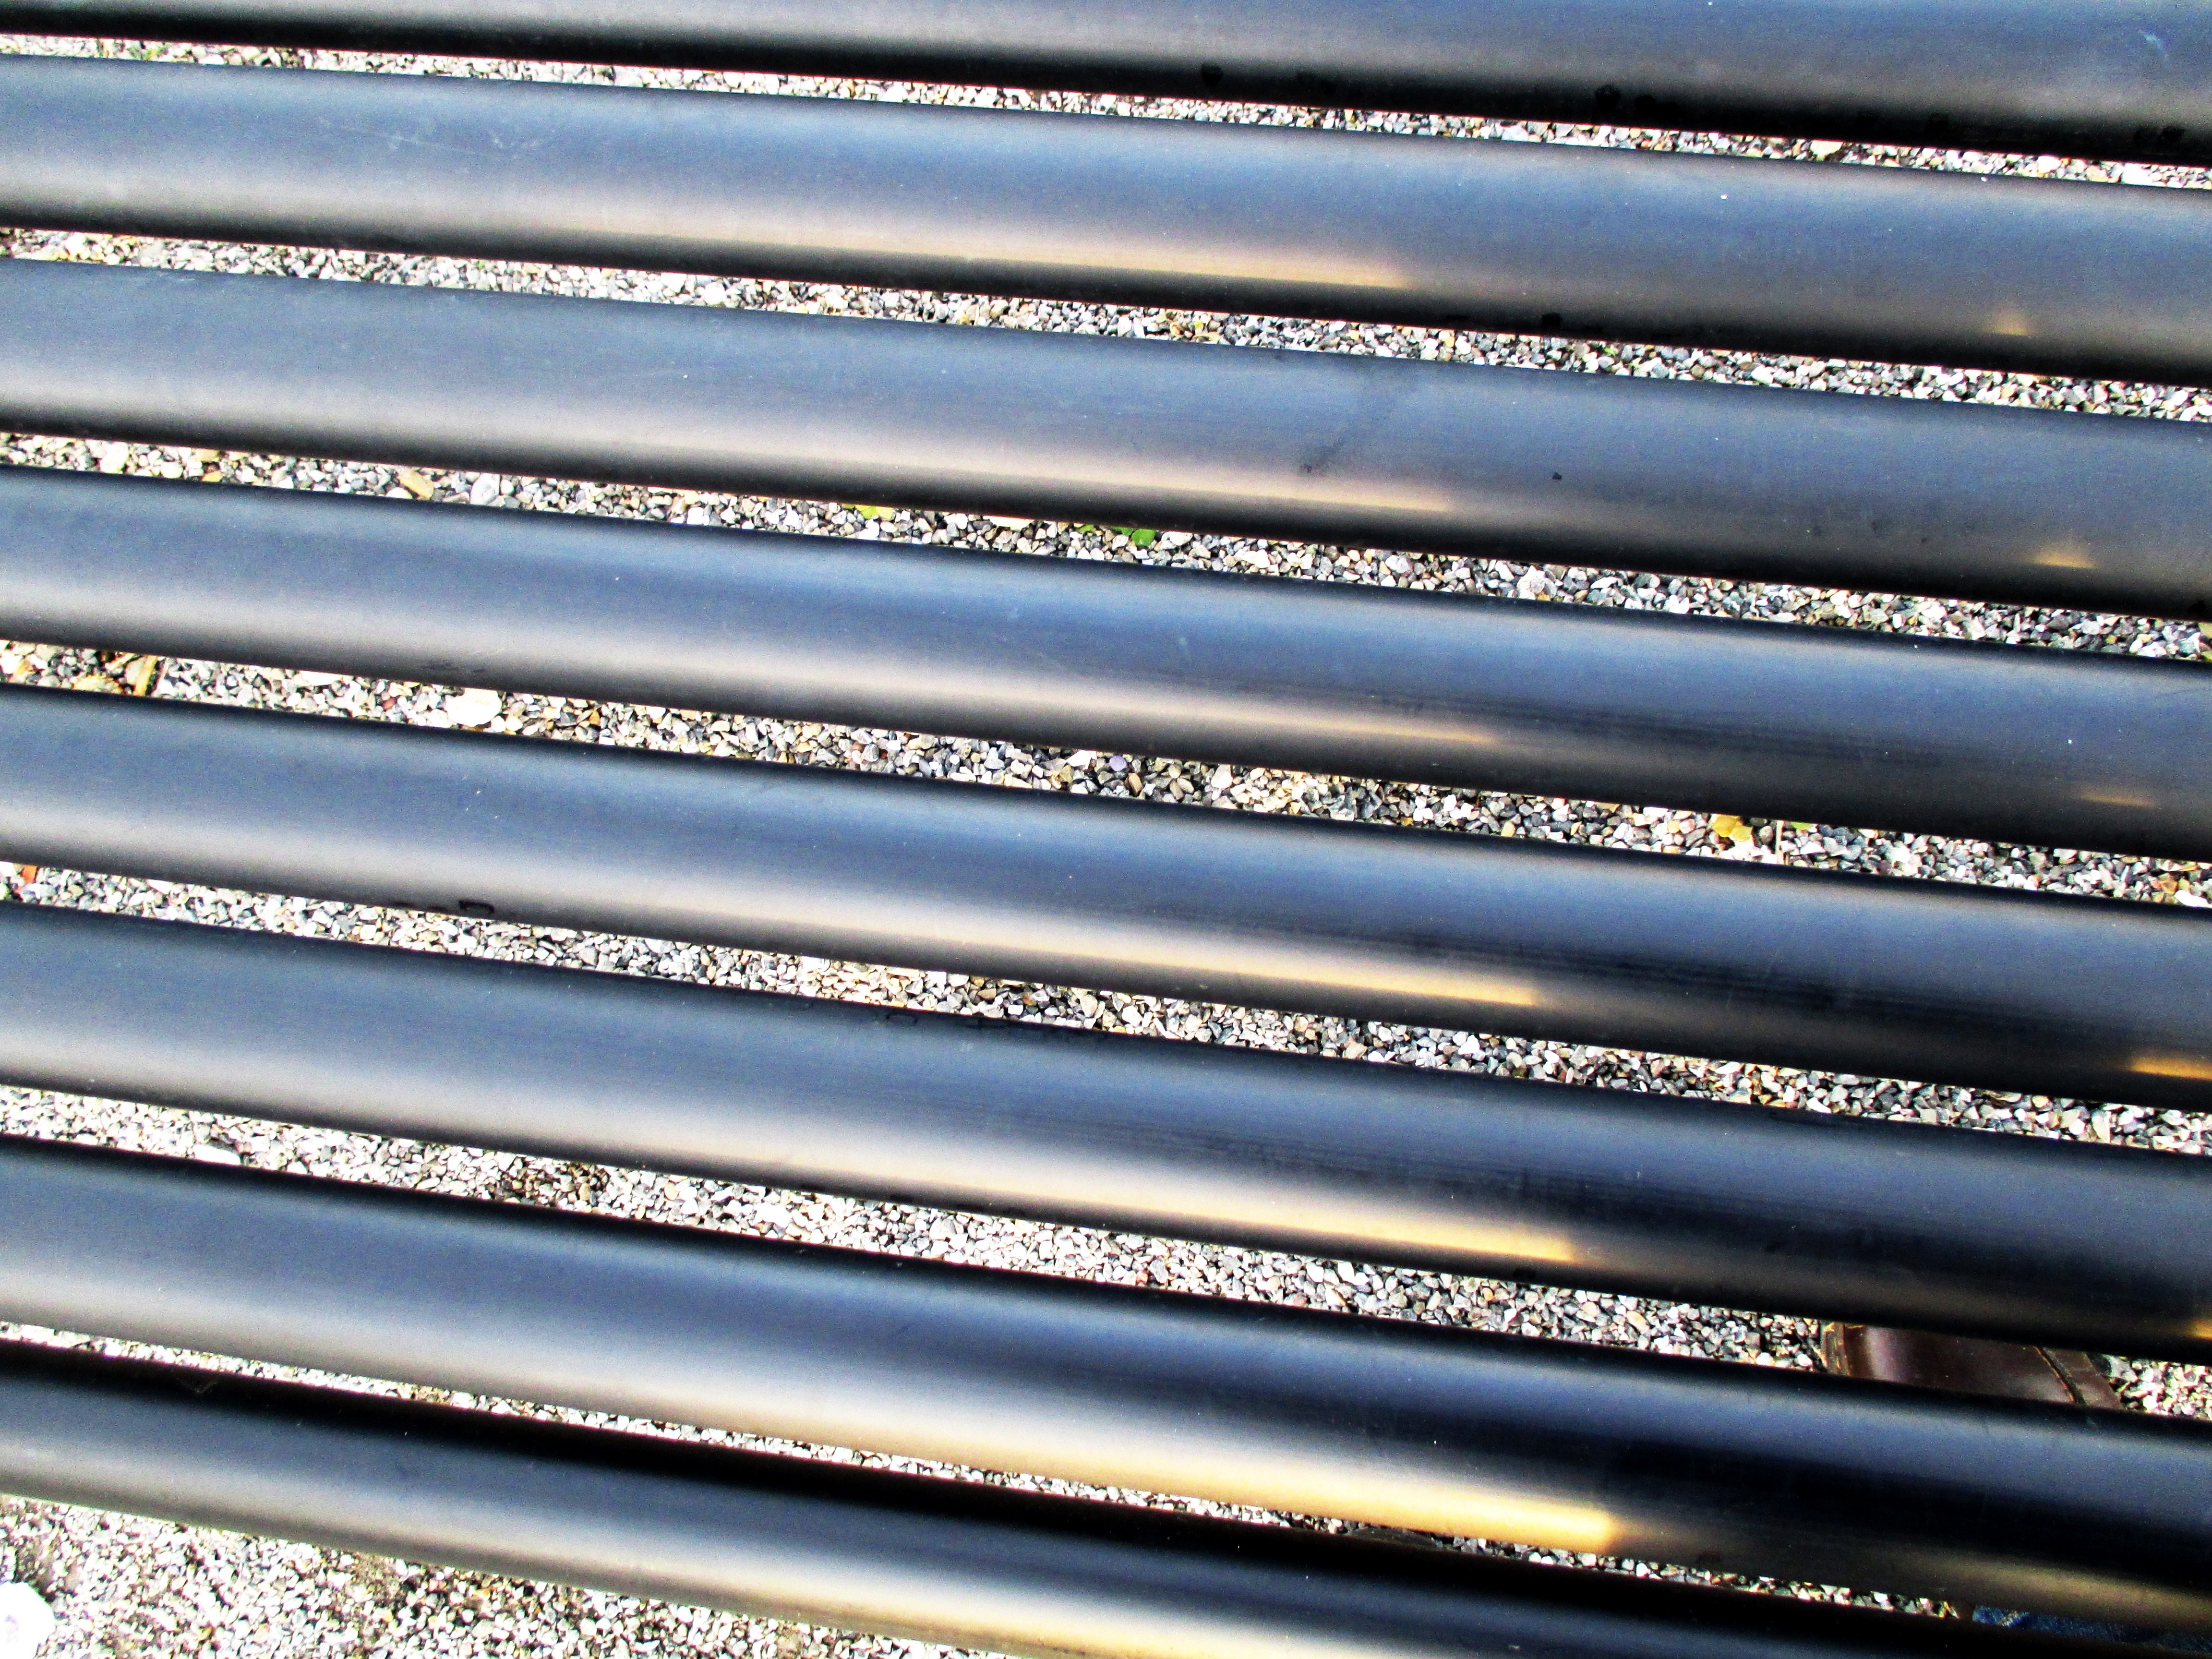
structure, steel, line, metal, weapon, material, iron, shape, metal rods, steel mesh, cue stick, metal tubes